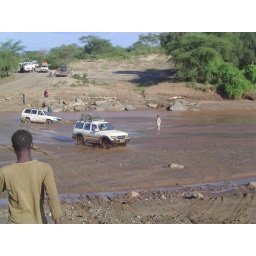
Landcruiser stuck in flooded river bed